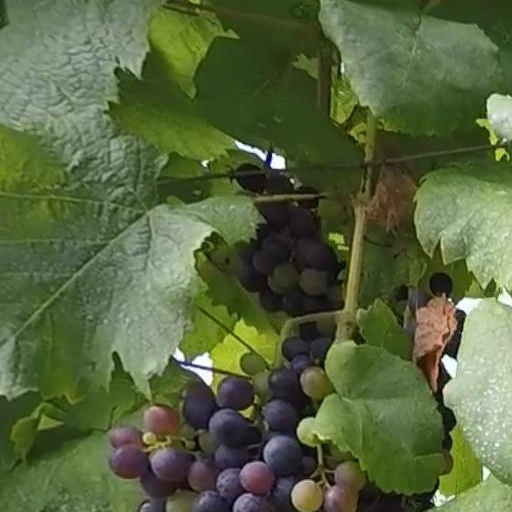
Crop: grape